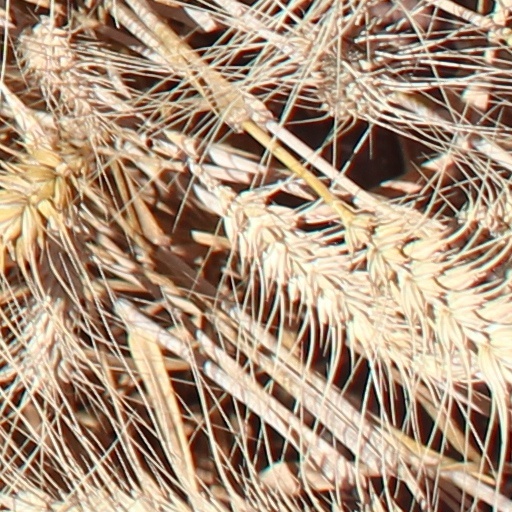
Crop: wheat